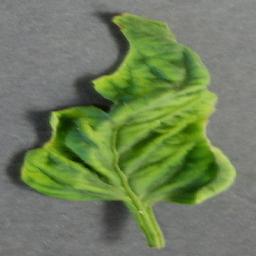
Label: Tomato___Tomato_Yellow_Leaf_Curl_Virus